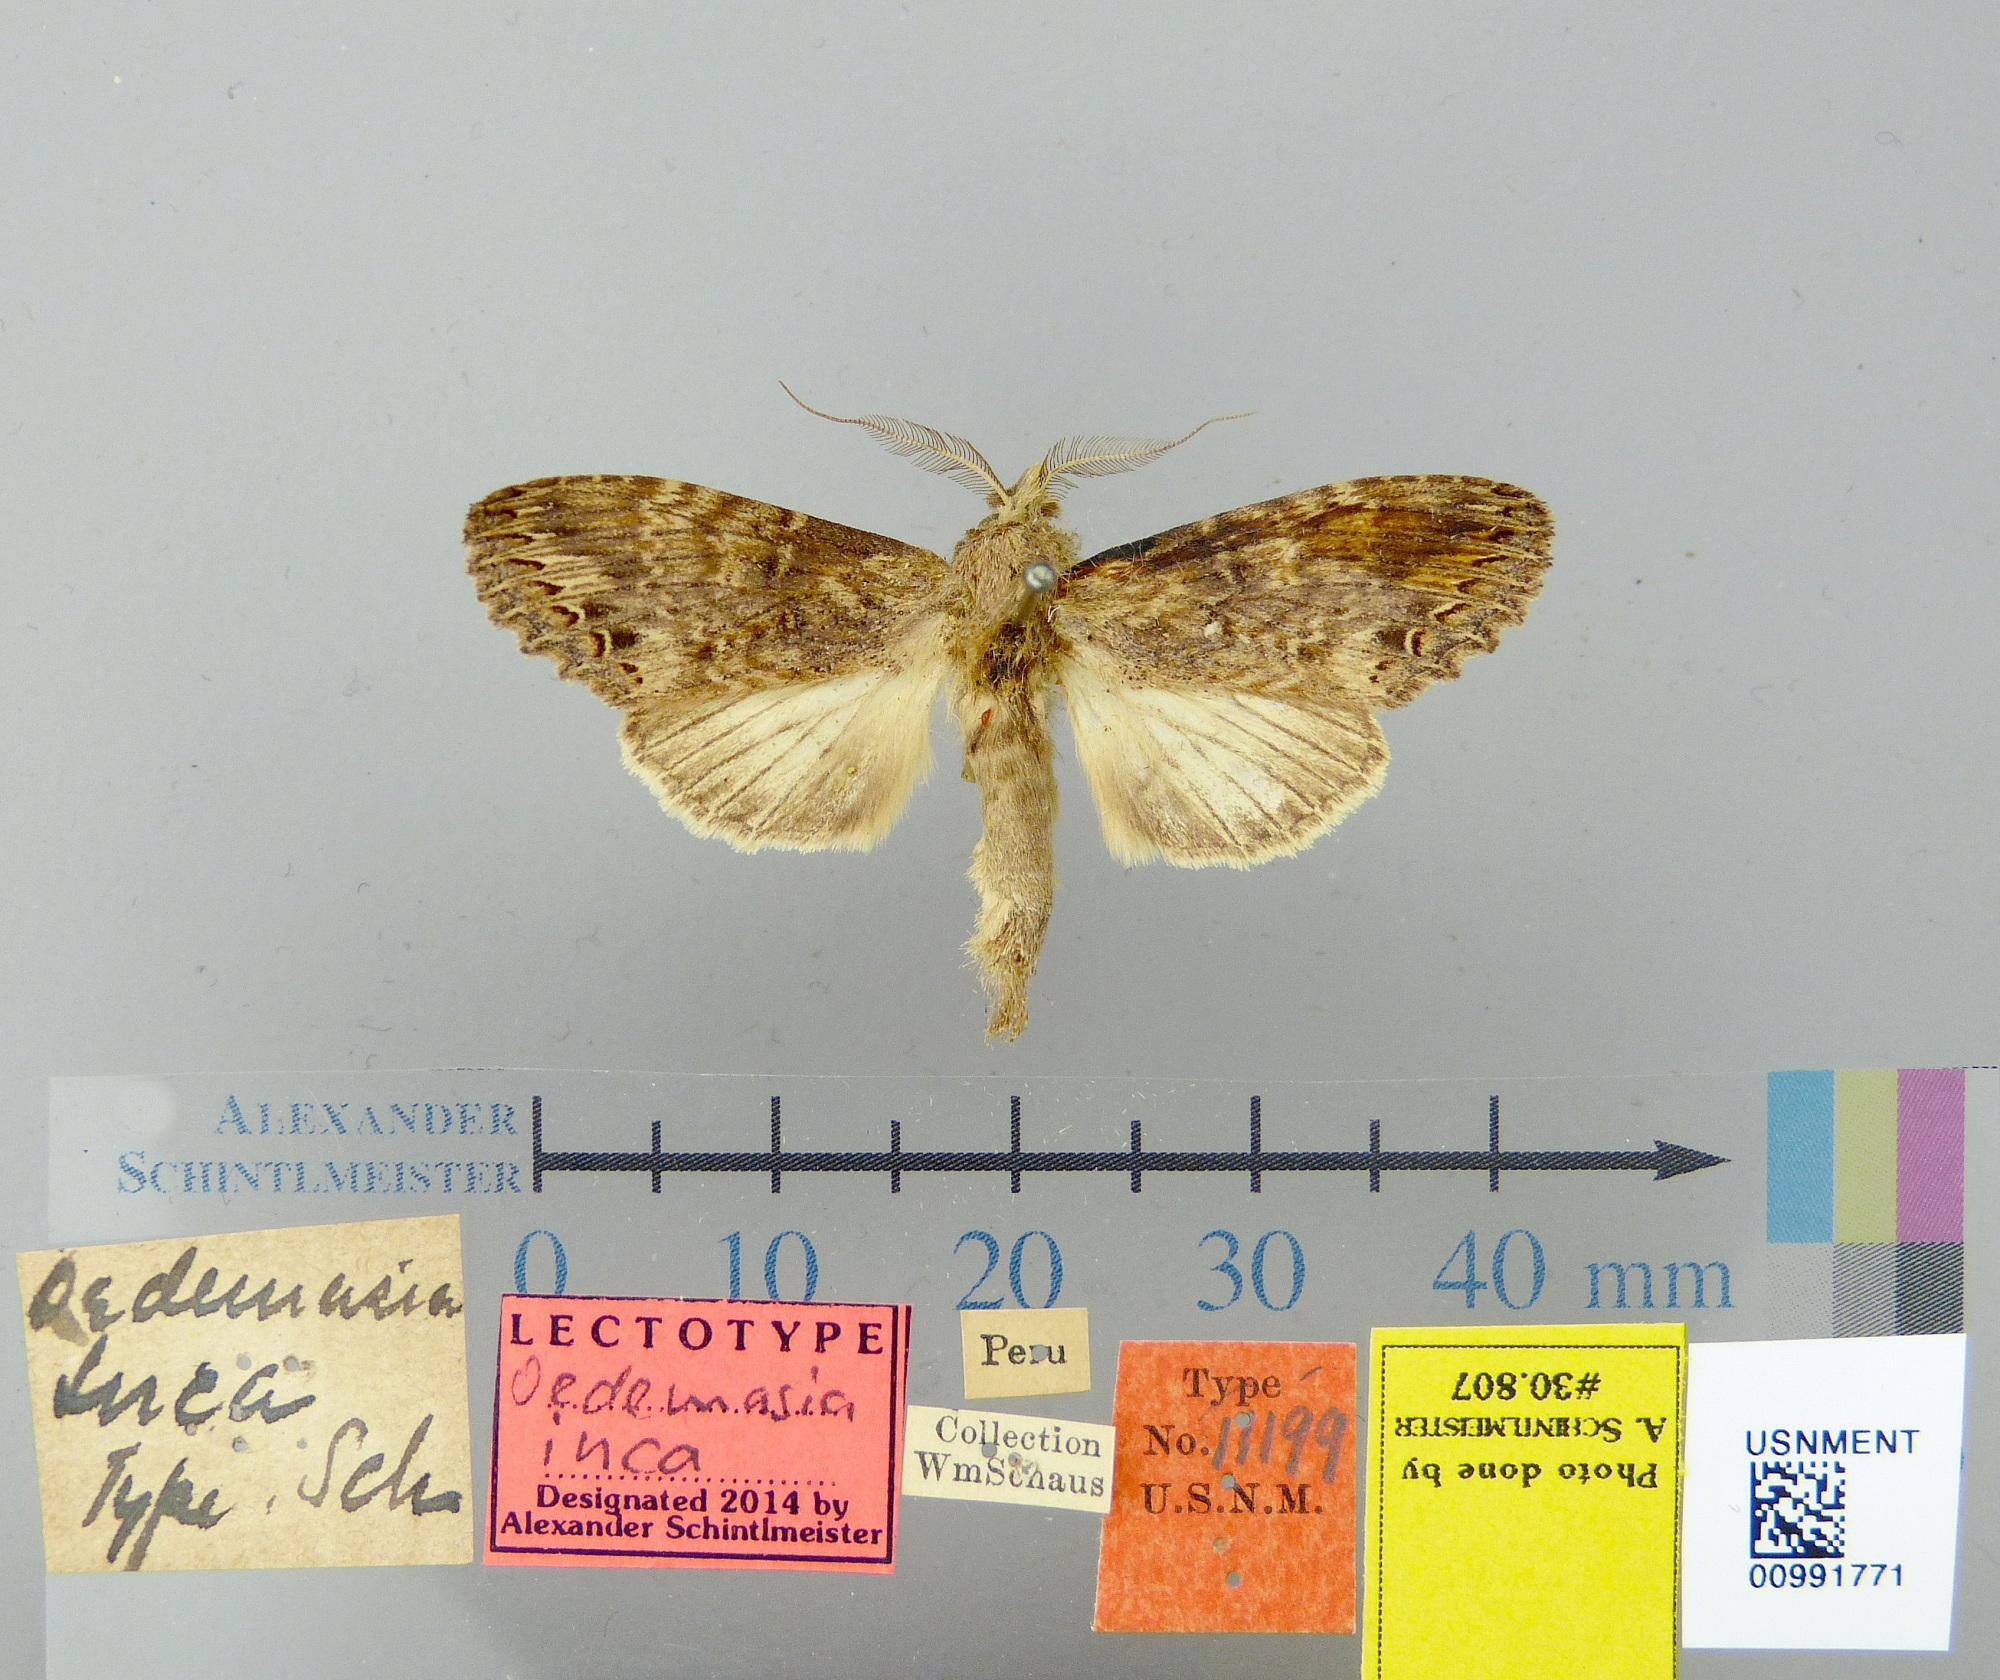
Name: Oedemasia inca
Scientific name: Oedemasia inca Schaus, 1892
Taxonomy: Animalia, Arthropoda, Insecta, Lepidoptera, Notodontidae
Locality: [Not Stated], Peru